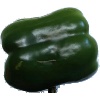
Label: Pepper Green 1